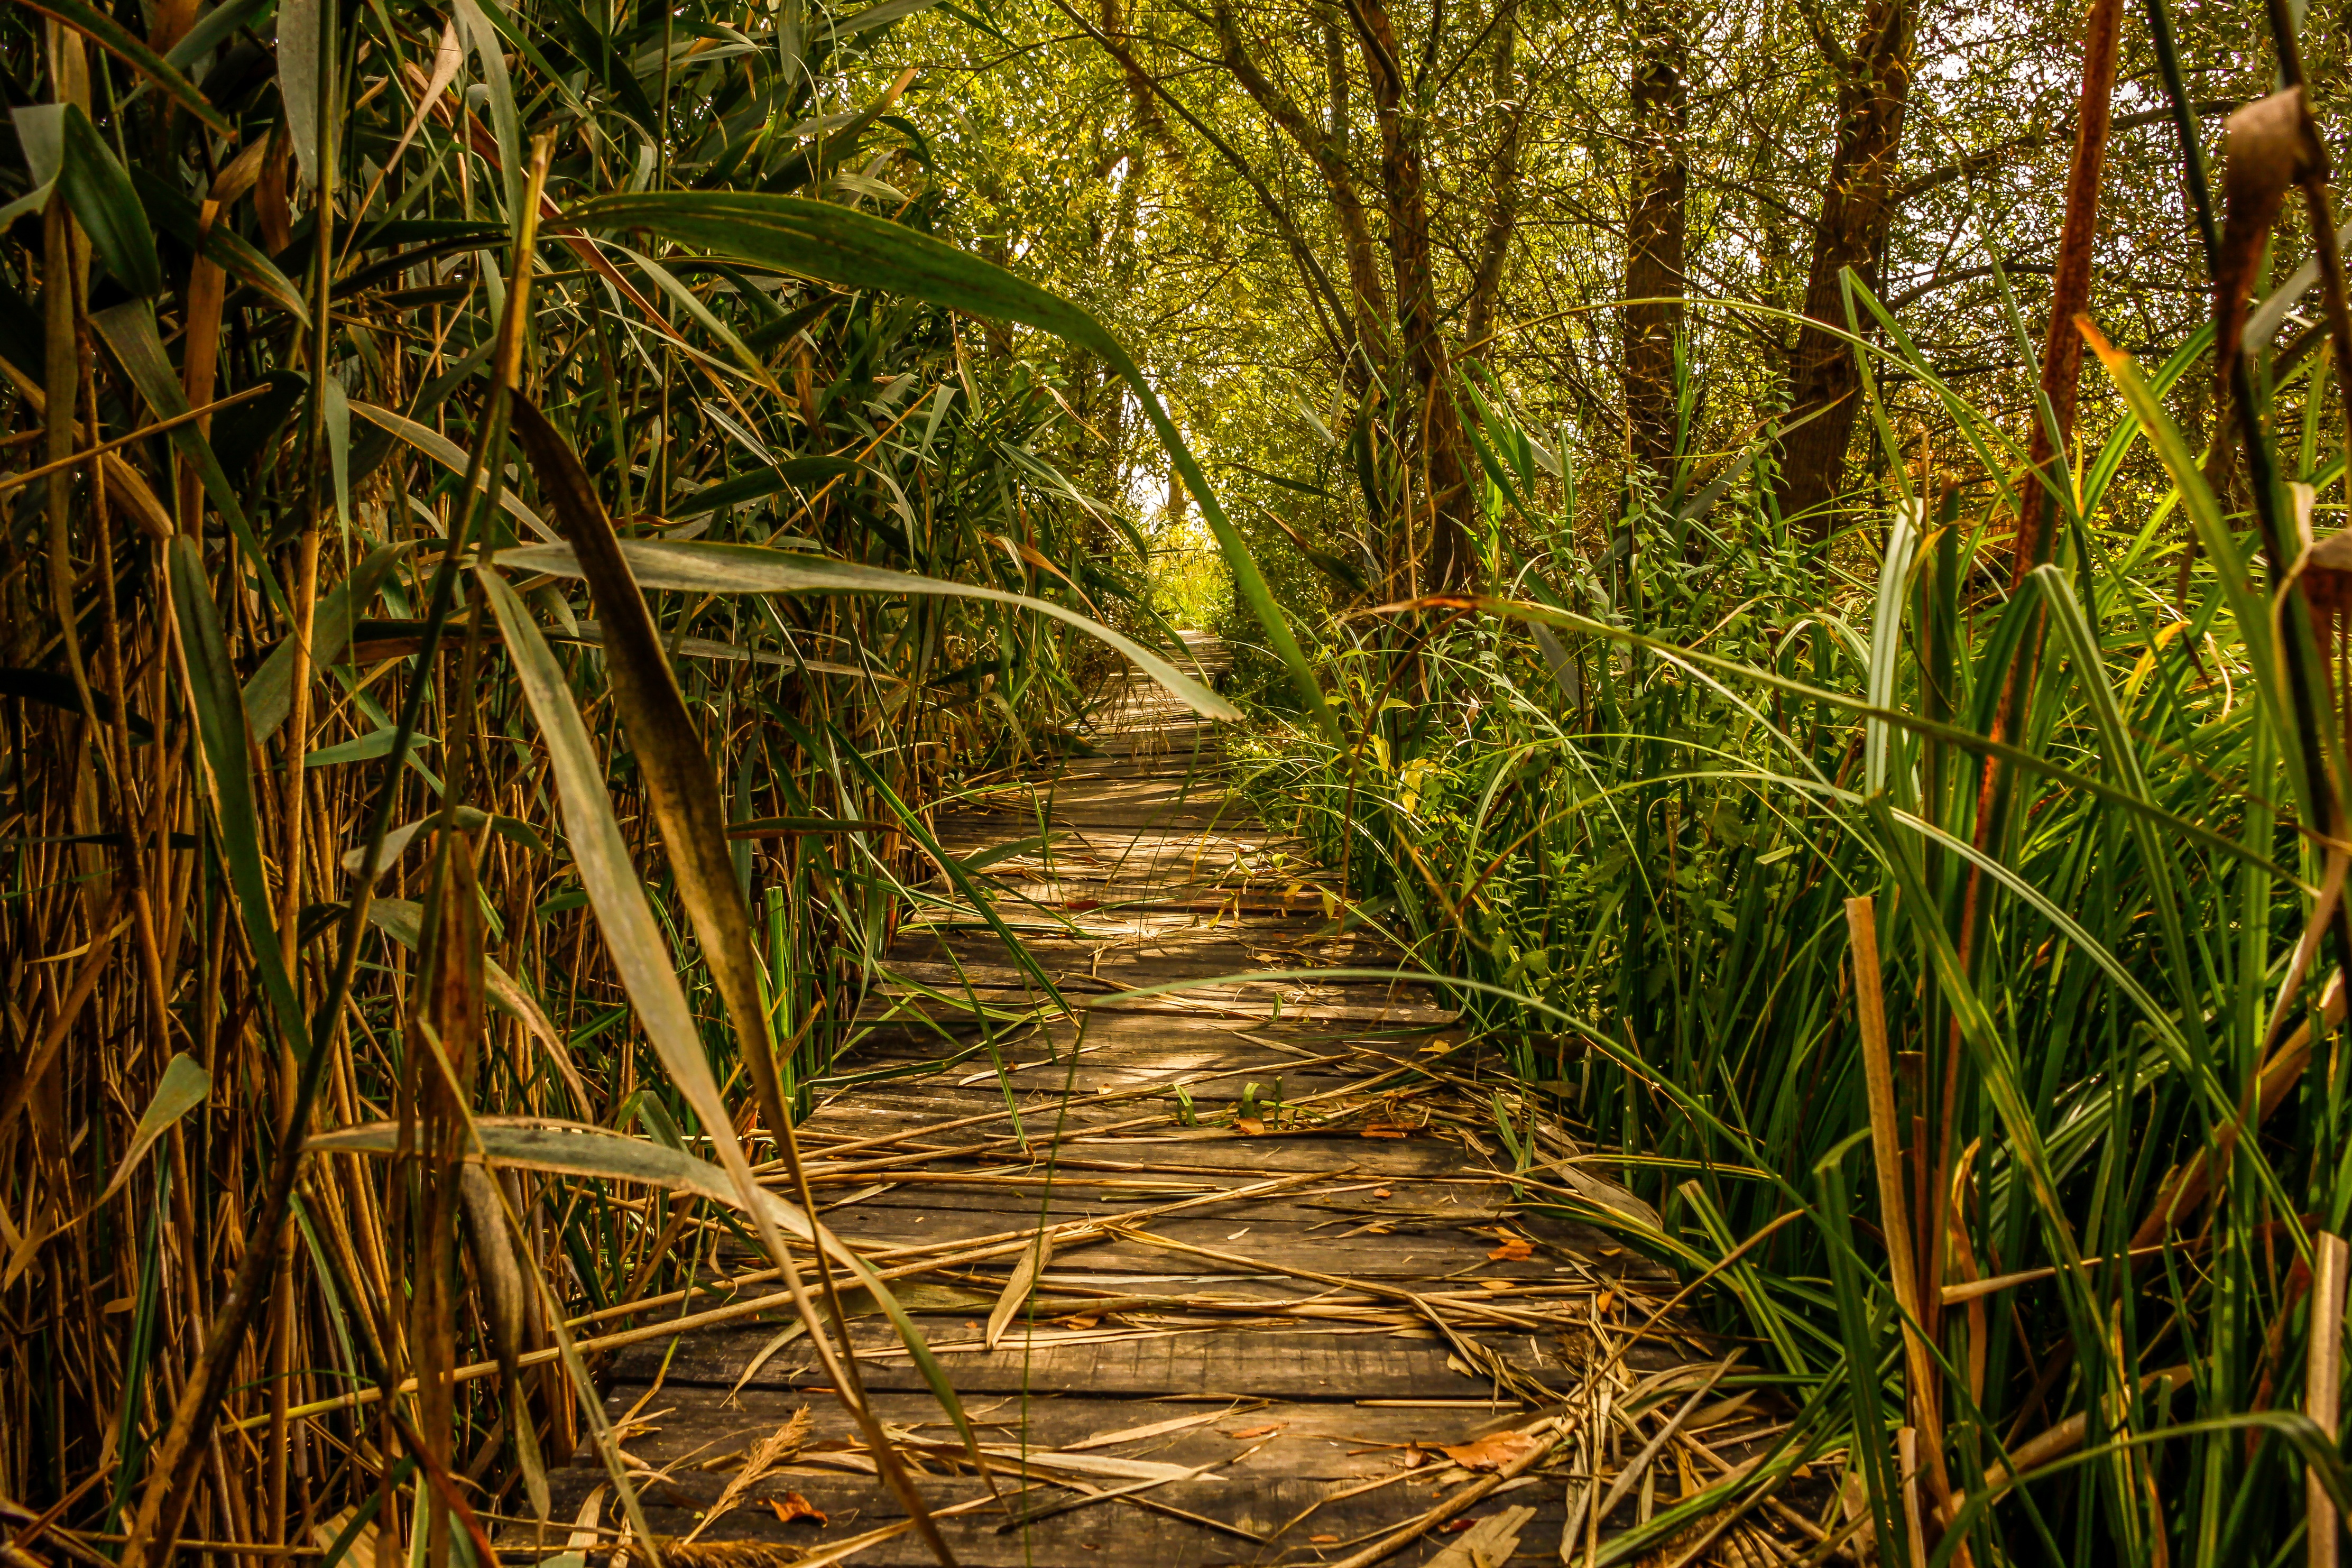
landscape, tree, nature, forest, path, grass, marsh, swamp, wilderness, branch, sunlight, leaf, adventure, view, summer, travel, green, jungle, natural, autumn, botany, tourism, flora, outdoors, vegetation, rainforest, wetland, woodland, habitat, bamboo, ecosystem, bulgaria, natural environment, geographical feature, grass family, phragmites, arecales